Assassin's Creed

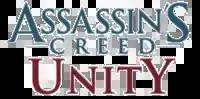
"Assassin's Creed Unity" logo

"Assassin's Creed Unity" was released concurrently with "Rogue" in November 2014 for the PlayStation 4, Xbox One and Windows, and in December 2020 for Google Stadia. In the present-day, the player character is a player of Helix, an Animus-powered gaming device produced by Abstergo, who hope to use their unaware player base to locate more Pieces of Eden. While playing, the player is contacted by the modern-day Assassins and invited to join them as an Initiate and help them locate the body of an 18th-century Sage. The main story is set in Paris during the French Revolution, and follows Assassin Arno Dorian as he embarks on a quest for redemption after his foster father's death, which leads him to discover an internal conflict between the Templars as a result of the Revolution.